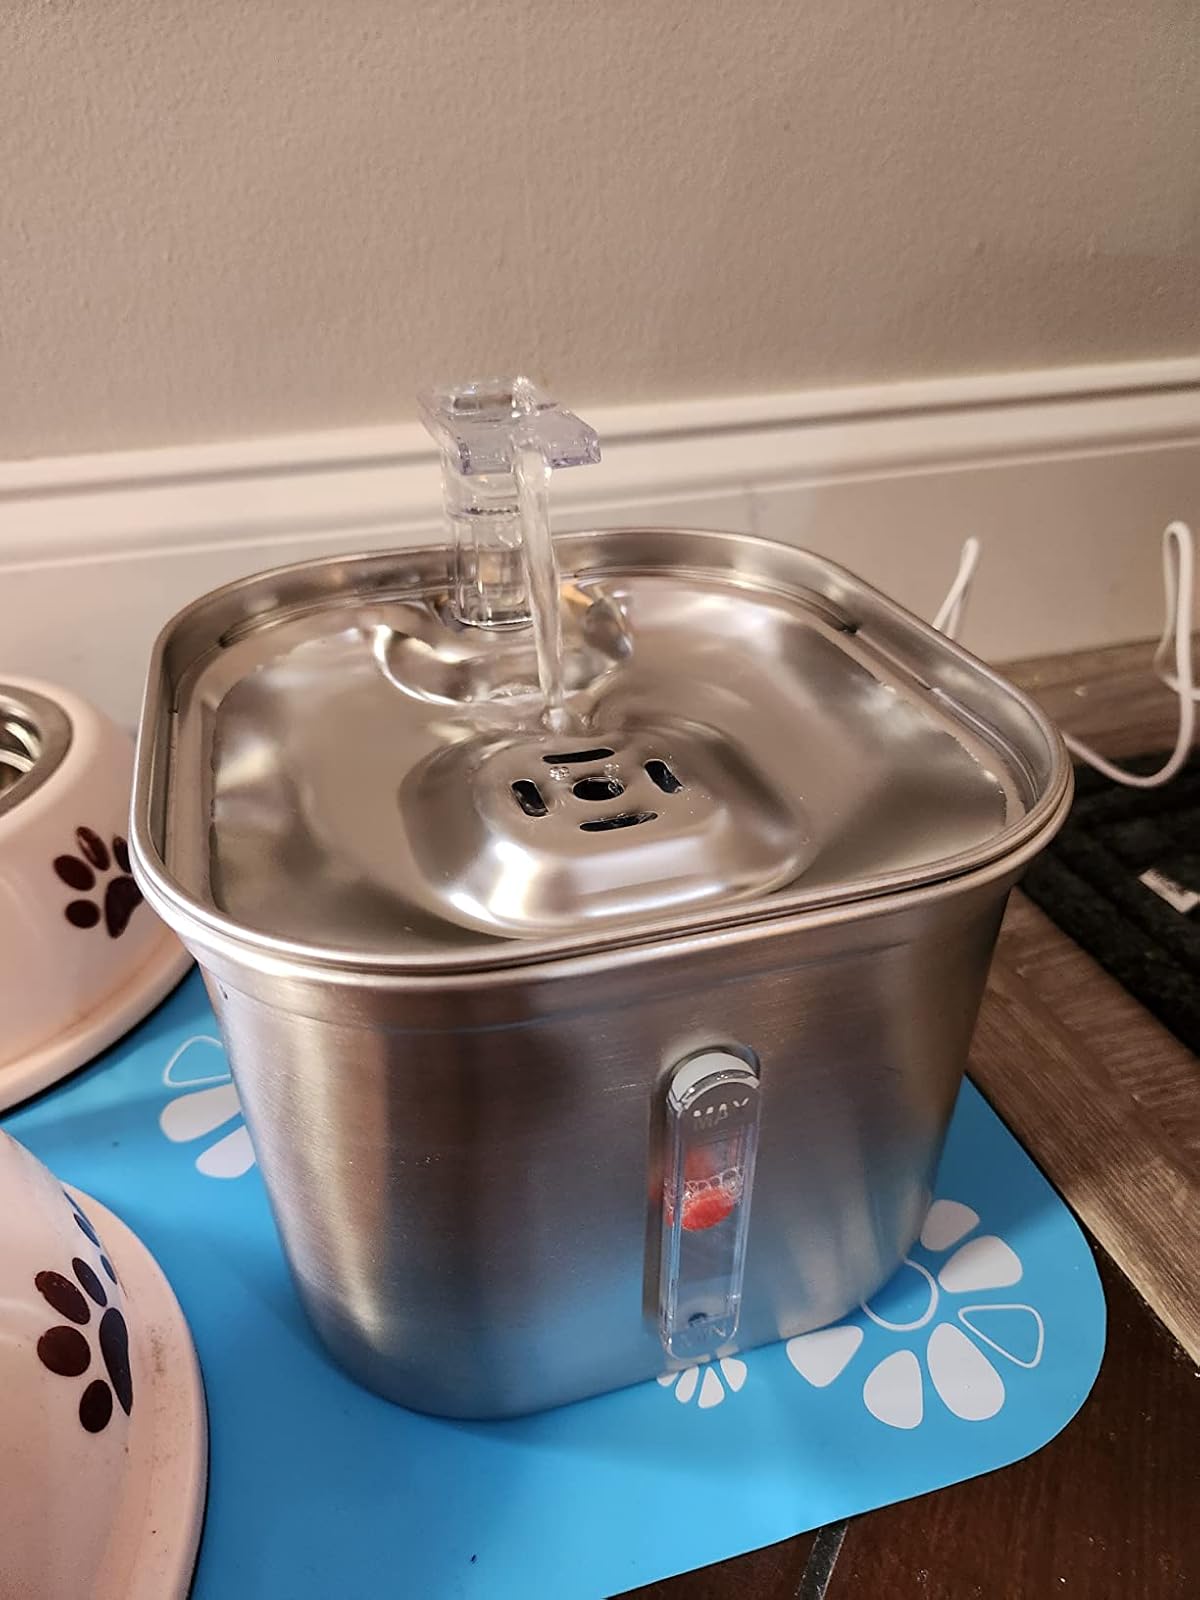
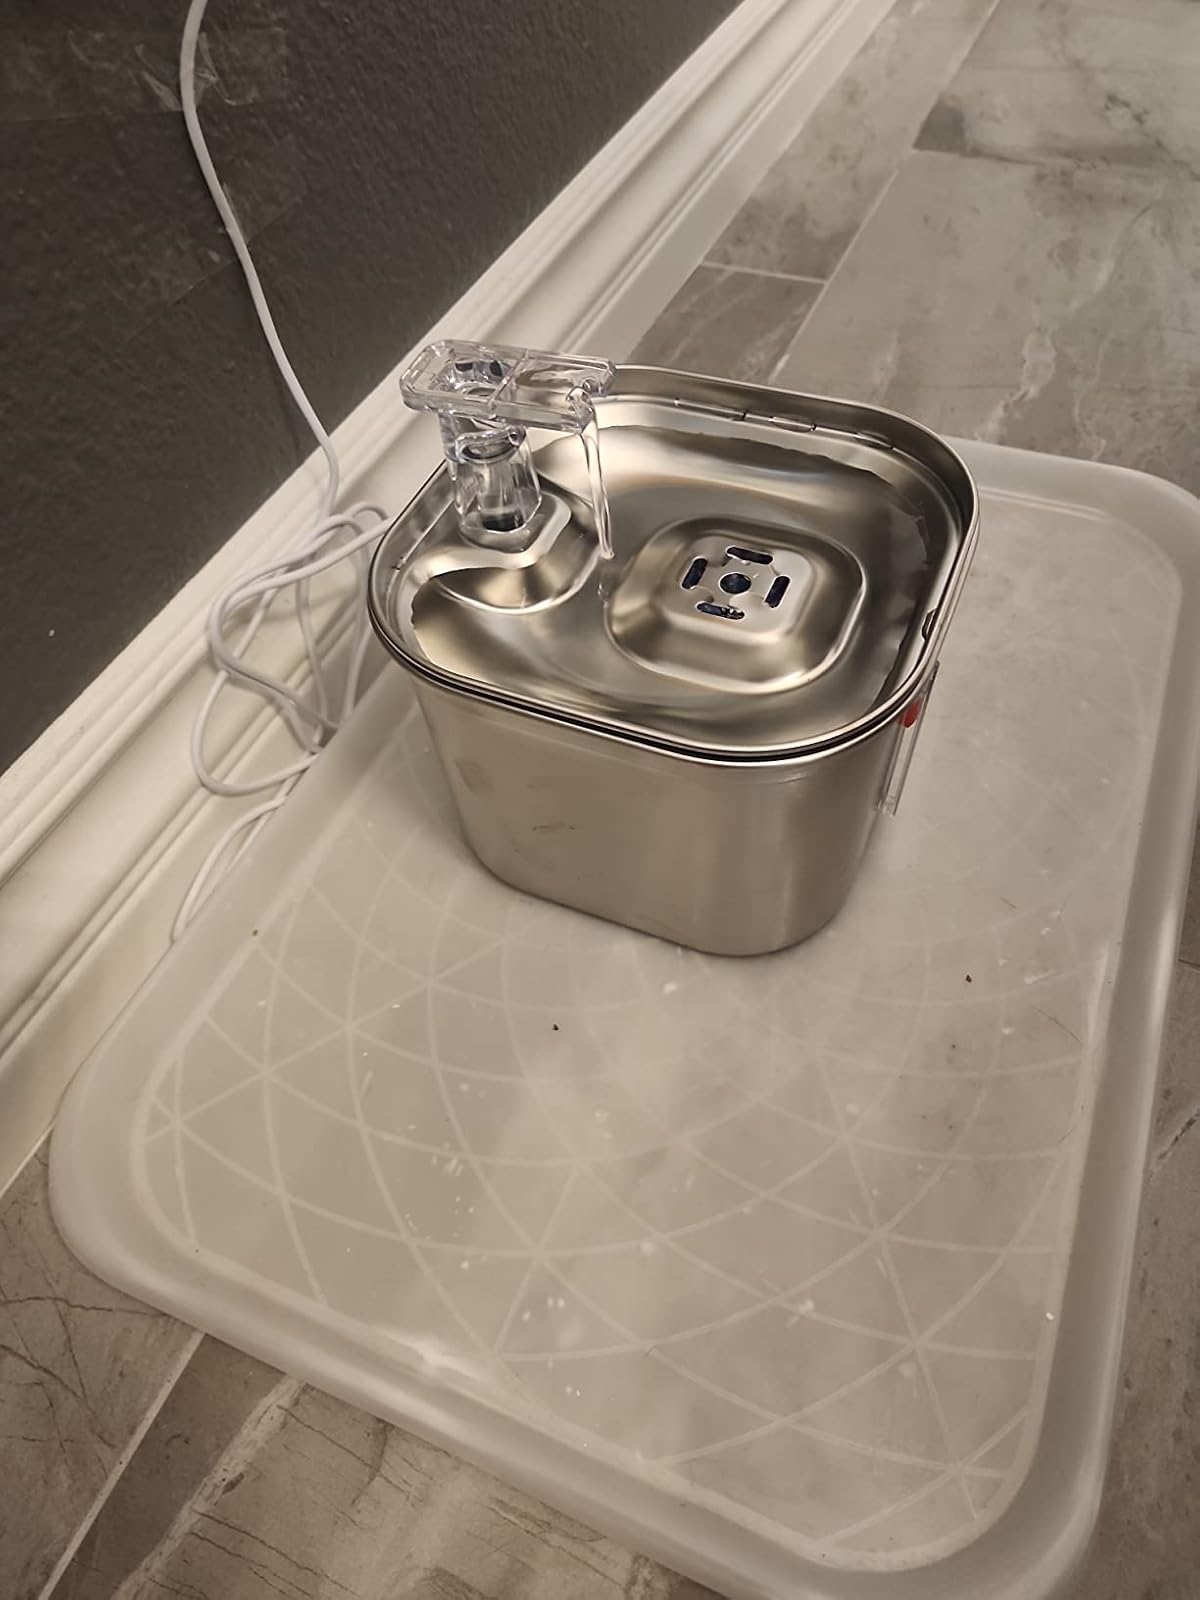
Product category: items_bowl
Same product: yes